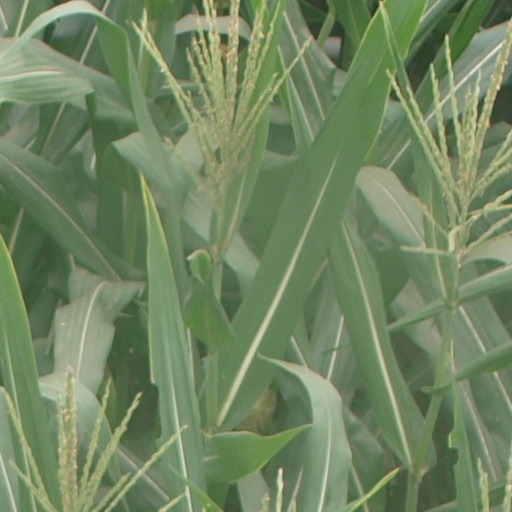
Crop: maize; corn